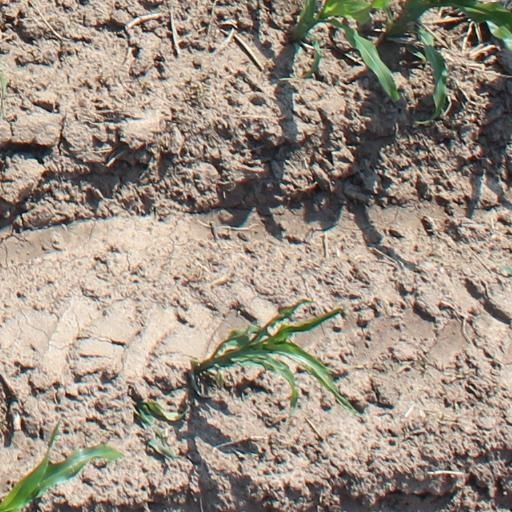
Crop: maize; corn